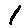
Label: 1